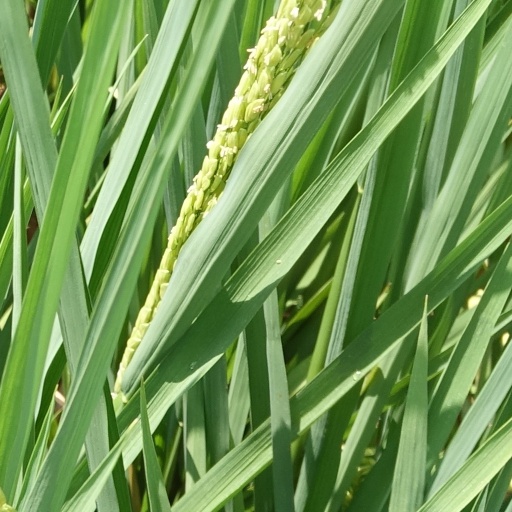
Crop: rice